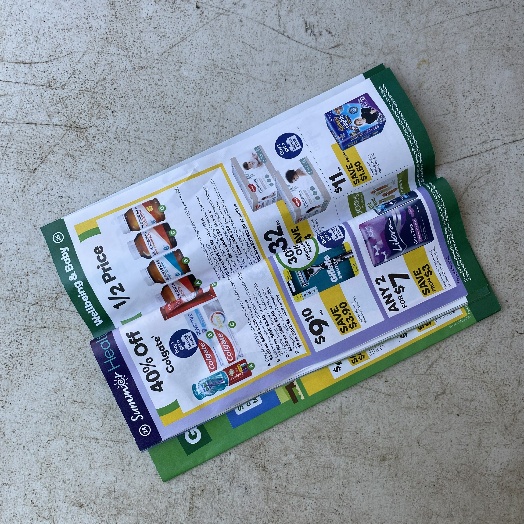
Label: Paper